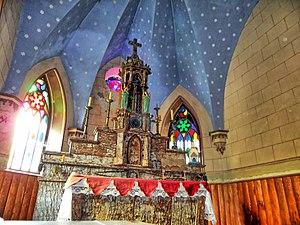
L'autel de la chapelle Saint Jean-Baptiste à Plainfaing
Plainfaing est une commune française située dans le département des Vosges, en région Grand Est.